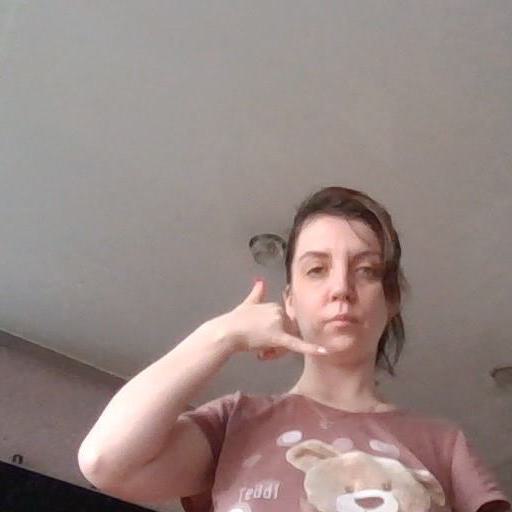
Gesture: call